Winter landscapes in Western art

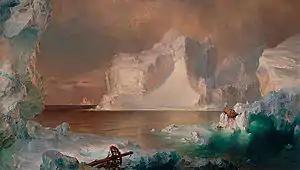
"The Icebergs" by Frederic Edwin Church, (1861), Dallas Museum of Art

French painters were slower to develop landscape painting, but from about the 1830s Jean-Baptiste-Camille Corot and other artists of the Barbizon School established a French landscape tradition that in the 19th century would become the most influential in Europe.